Nadka Golcheva

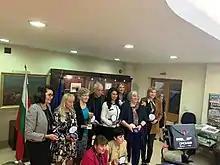
Nadka Golcheva (third on the left) with her teammates

For the Bulgarian national team, Nadka Golcheva played from 1969 to 1983. Her first appearance for the youth representation of the country was during a European ChampionChip in 1968. However, Golcheva's most significant achievement was the Bronze medal on the summer Olympic games in 1976 and silver in 1980. On the European level, Nadka Golcheva won two Bronze and one Silver medal.